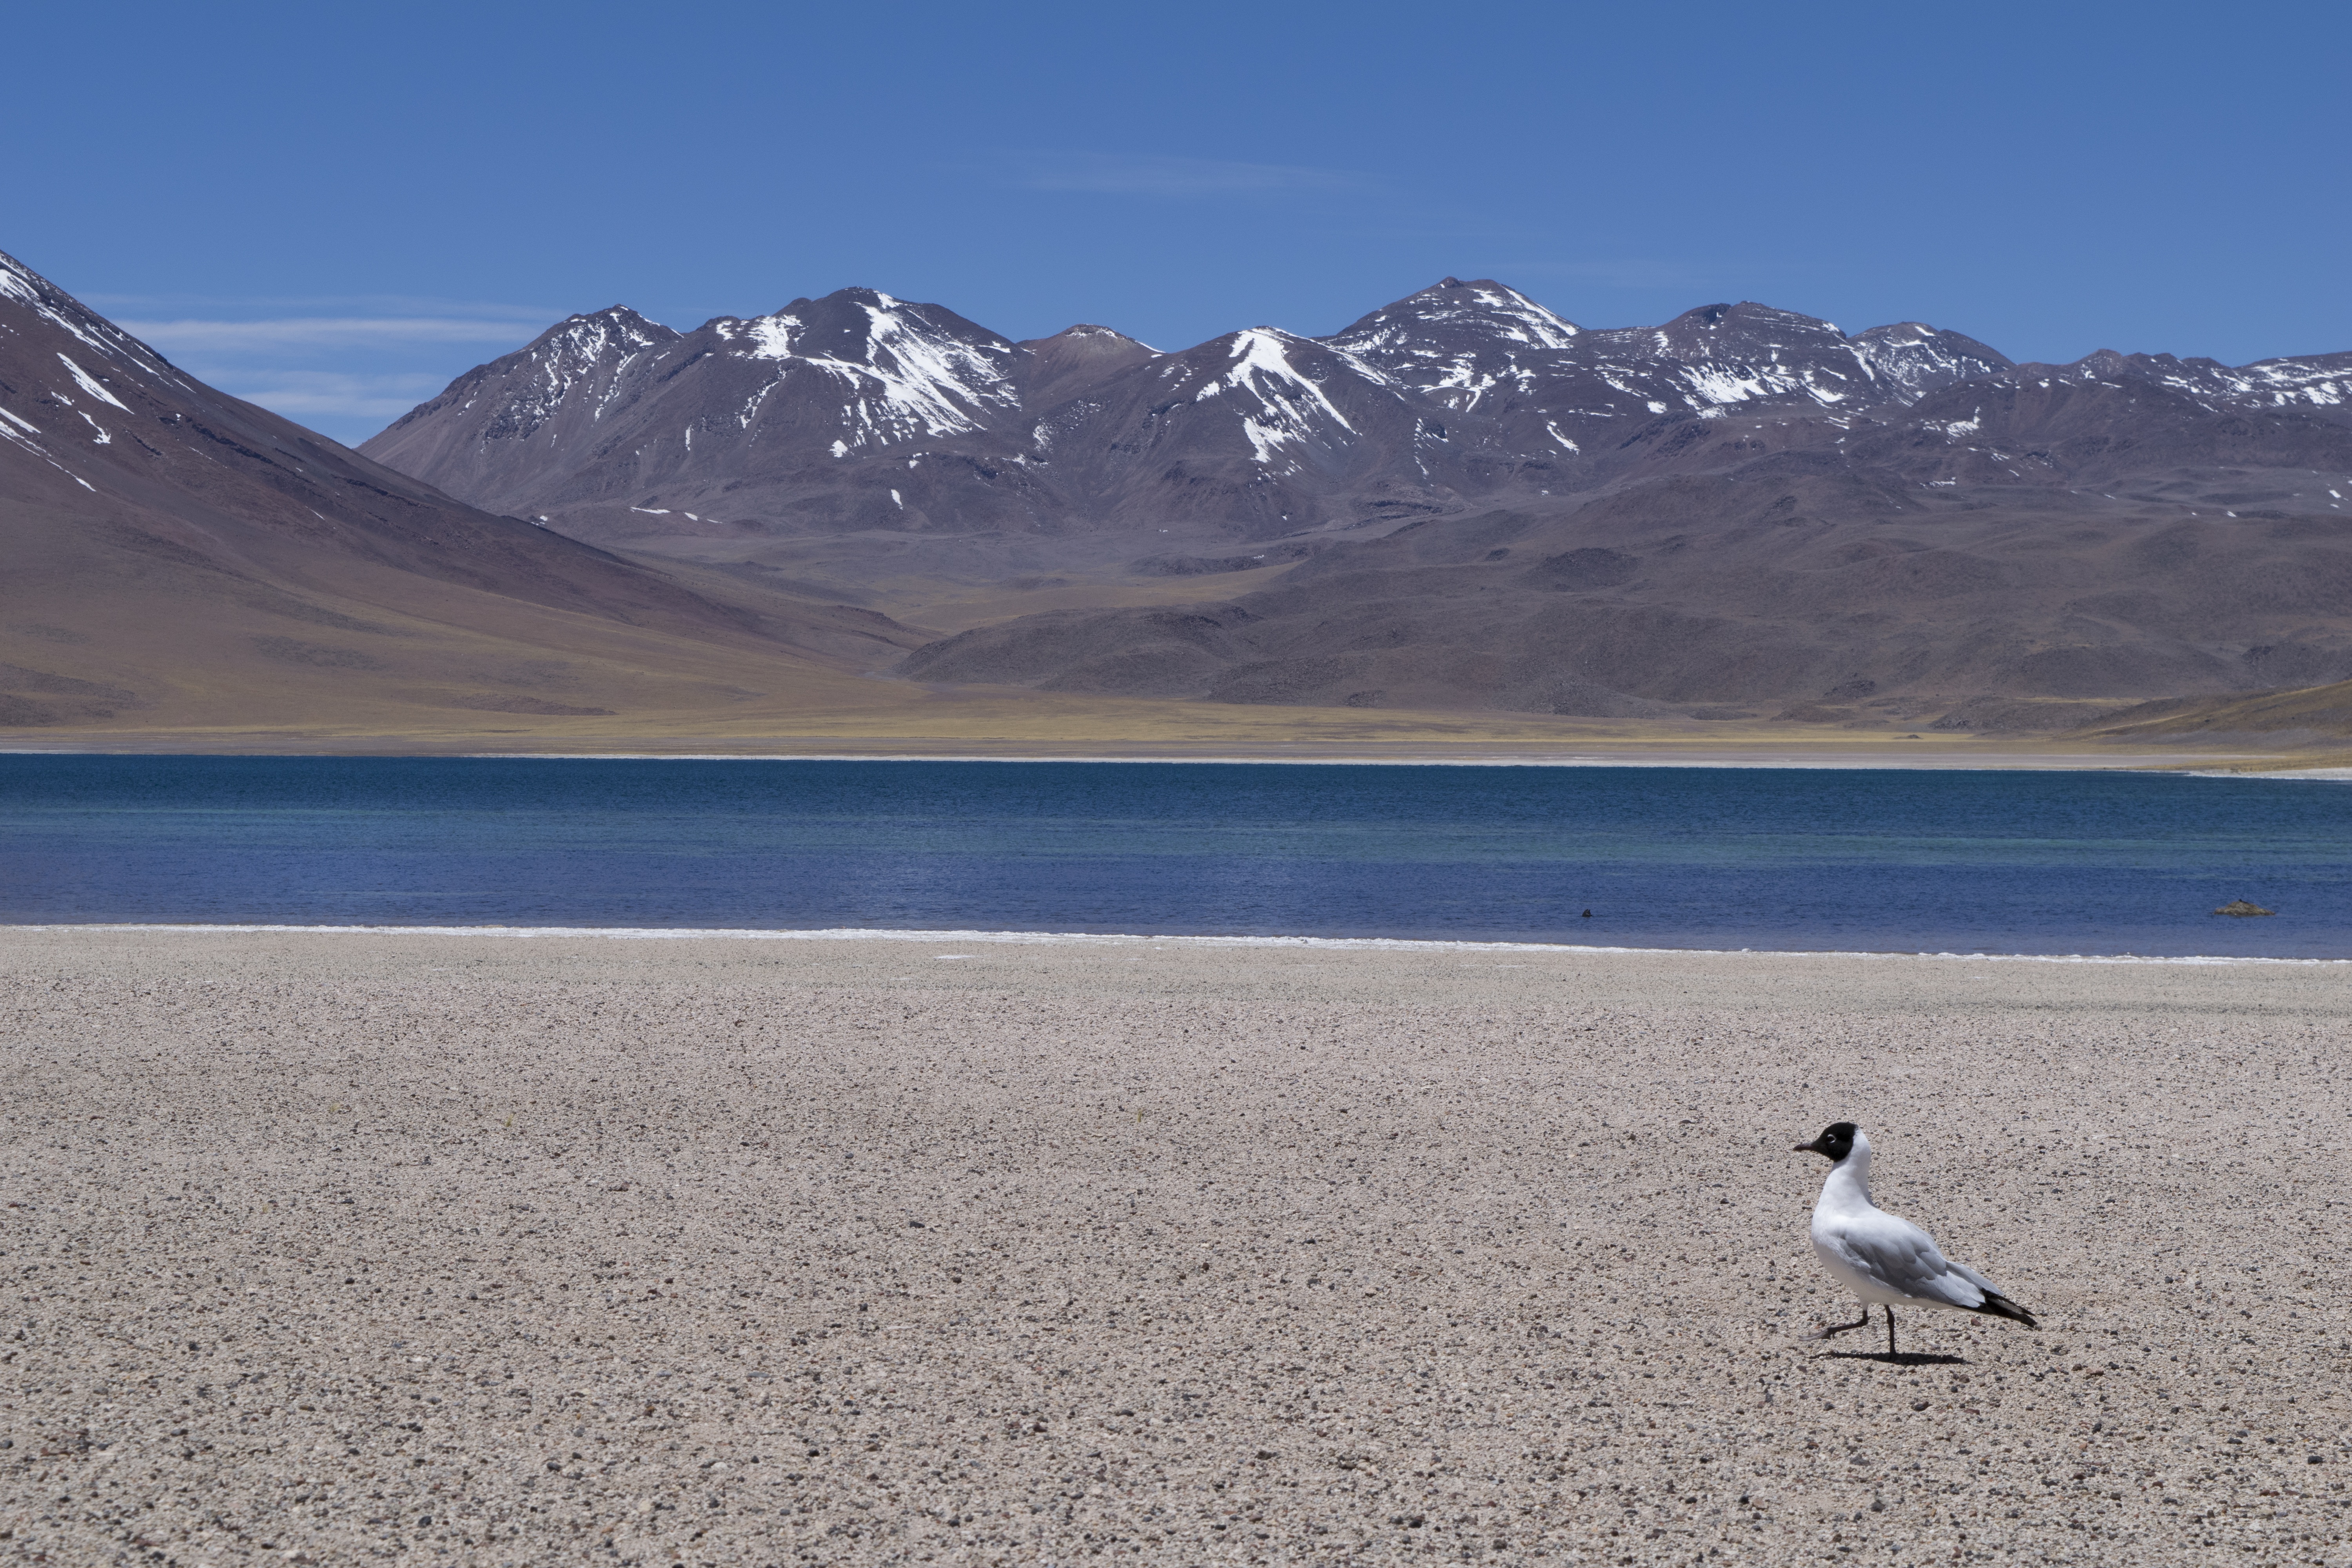
landscape, sea, mountain, desert, lake, mountain range, travel, peace, reservoir, chile, height, laguna, ave, loch, volcanoes, atacama, natural environment